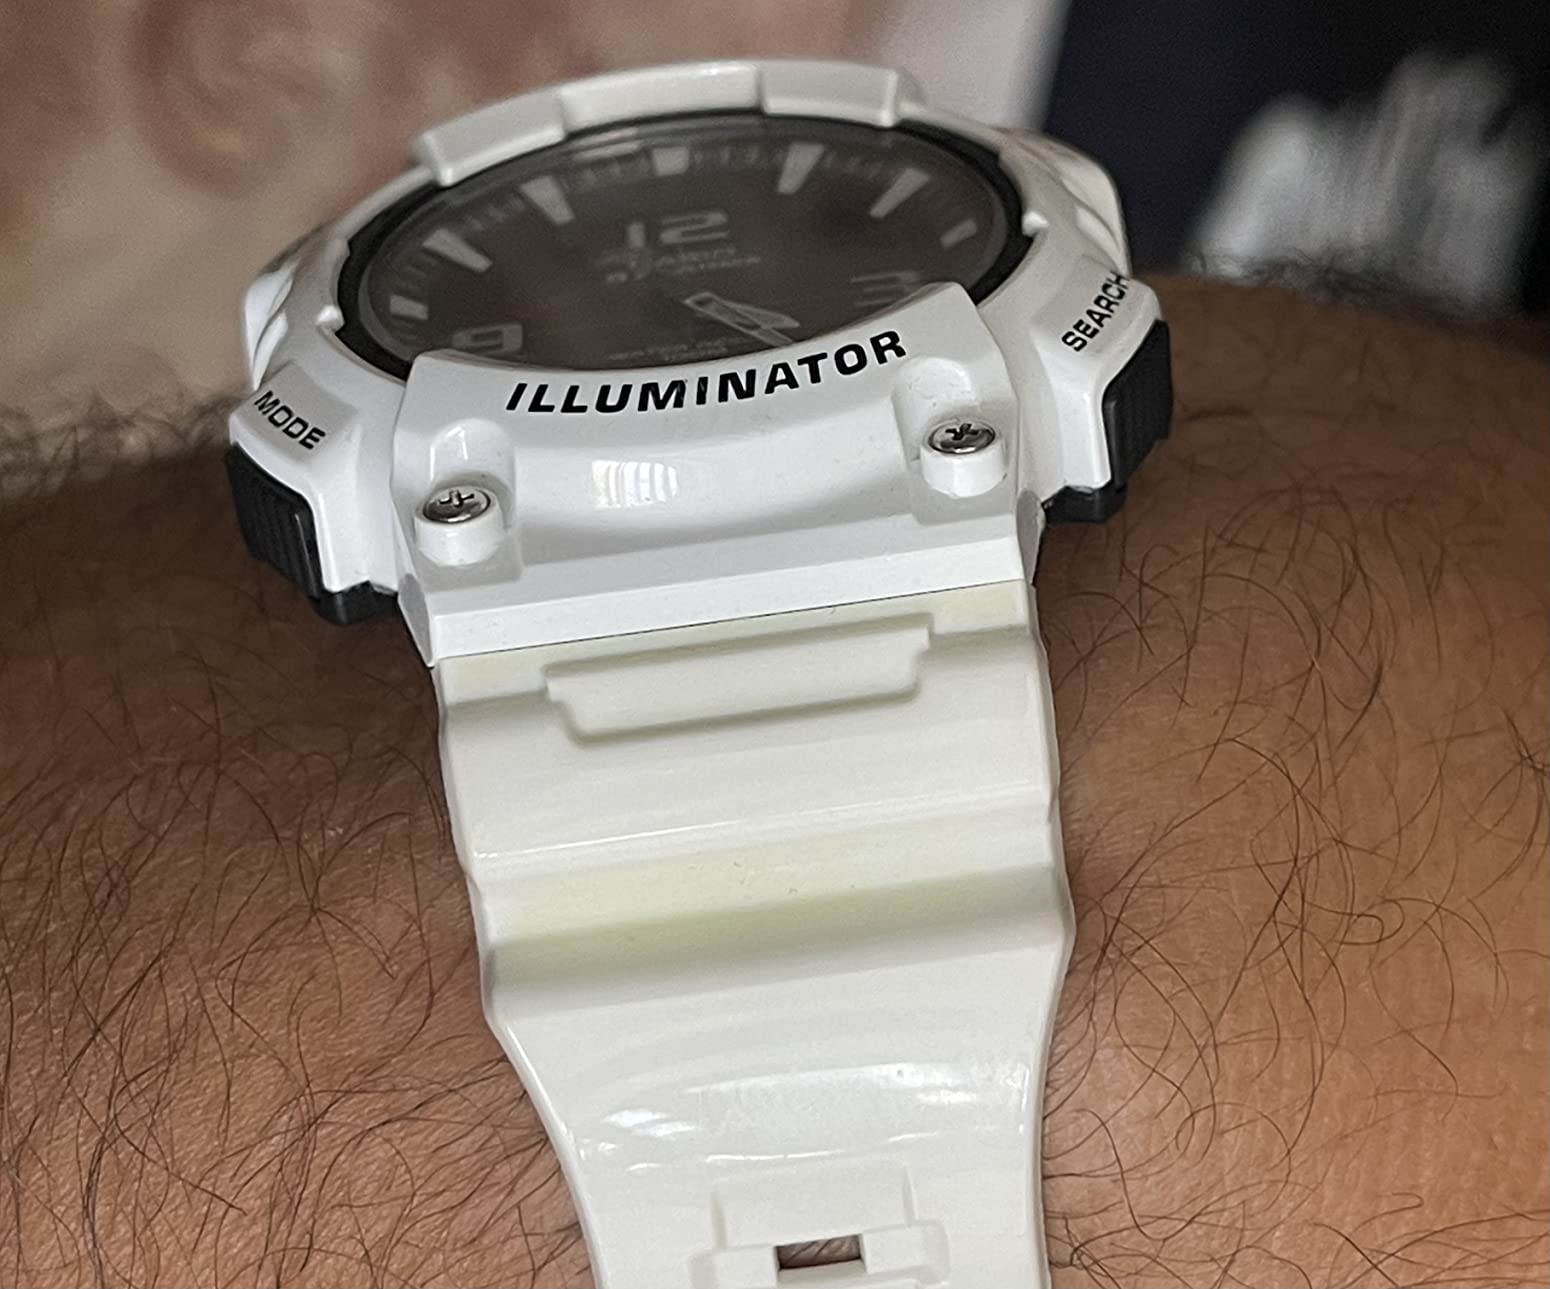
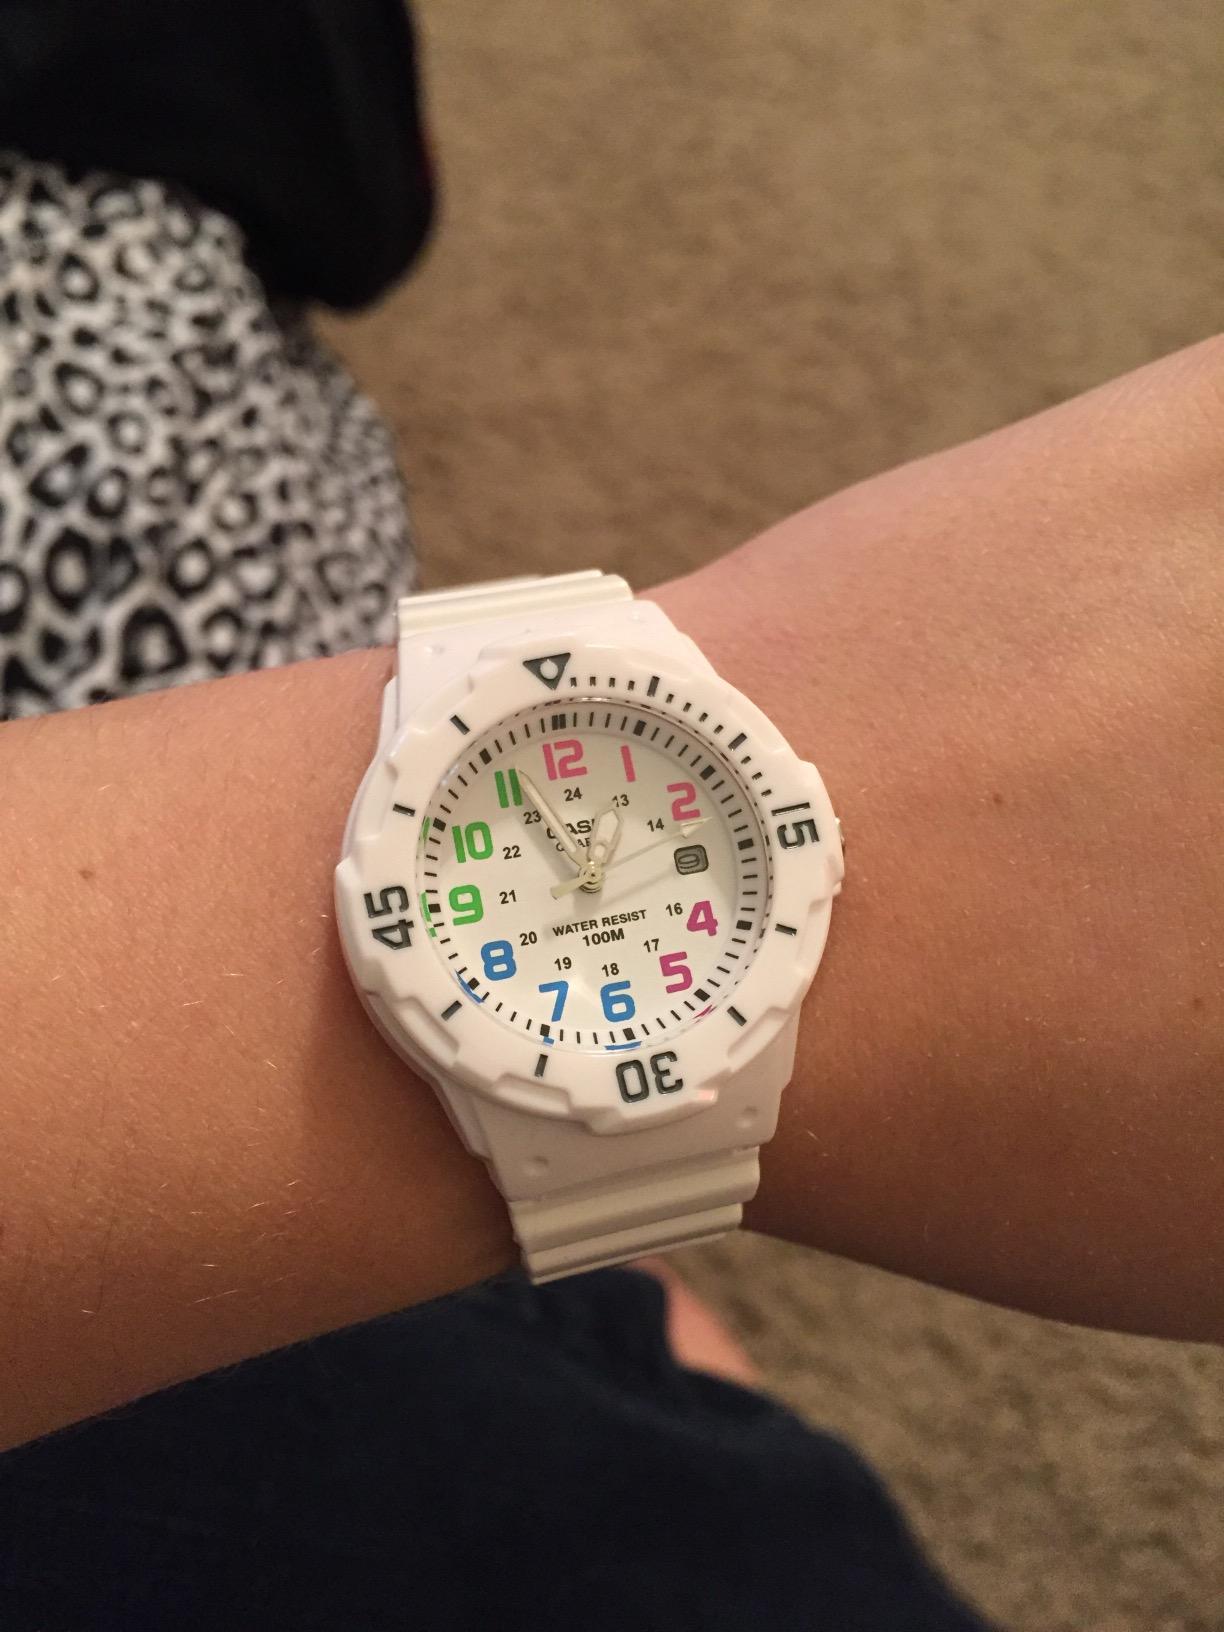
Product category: accessories_watch
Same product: no